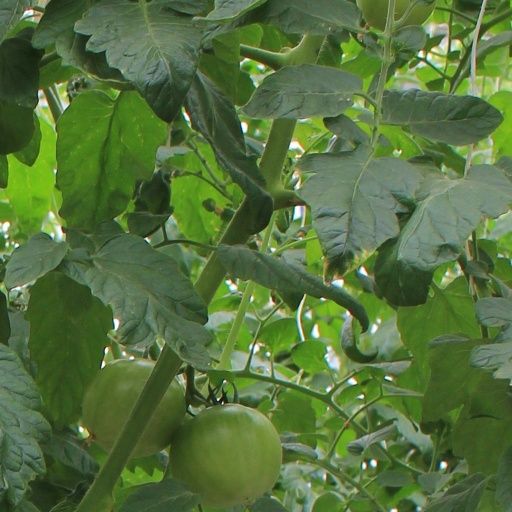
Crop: tomato